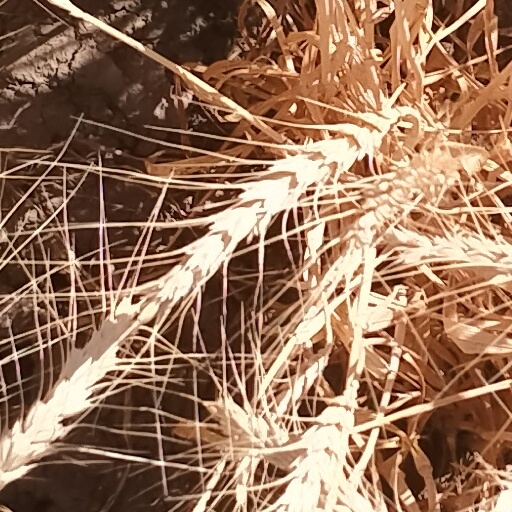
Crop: wheat